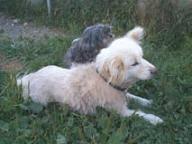
dog